Yuki Aino

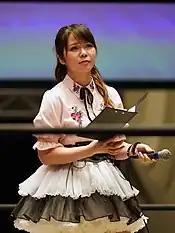
Aino in August 2017 during her ring announcing period.

After her time as a ring announcer, Aino made her professional wrestling debut in Tokyo Joshi Pro-Wrestling at "TJPW Yes! Wonderland ~ Break Myself! ~" on May 3, 2018, where she teamed up with her "Bakuretsu Sisters" tag team partner and real-life sister Nodoka Tenma in a losing effort against Hikari Noa and Yuu as a result of a tag team match. At "TJPW 5th Anniversary" on November 4, 2018, she competed in a gauntlet battle royal for both the Ironman Heavymetalweight Championship and the number one contendership for the Princess of Princess Championship won by Maki Itoh and also involving Yuki Kamifuku, Reika Saiki and others. Aino made it to the finals of the "Tokyo Princess Cup 2021" where she fell short to Miu Watanabe. At "Wrestle Princess I" on November 7, 2020, Aino and Nodoka Tenma succeeded in winning the Princess Tag Team Championship from Hakuchuumu (Miu Watanabe and Rika Tatsumi). One year later at "Wrestle Princess II" on October 9, 2021, Aino unsuccessfully challenged Hikari Noa for the International Princess Championship.